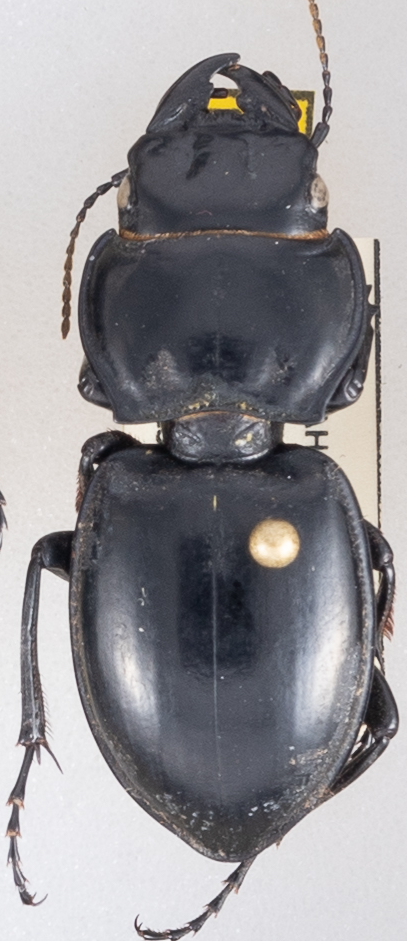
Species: Pasimachus californicus
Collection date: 2021-06-30
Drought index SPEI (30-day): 0.088
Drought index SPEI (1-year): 0.184
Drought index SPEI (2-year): -0.638